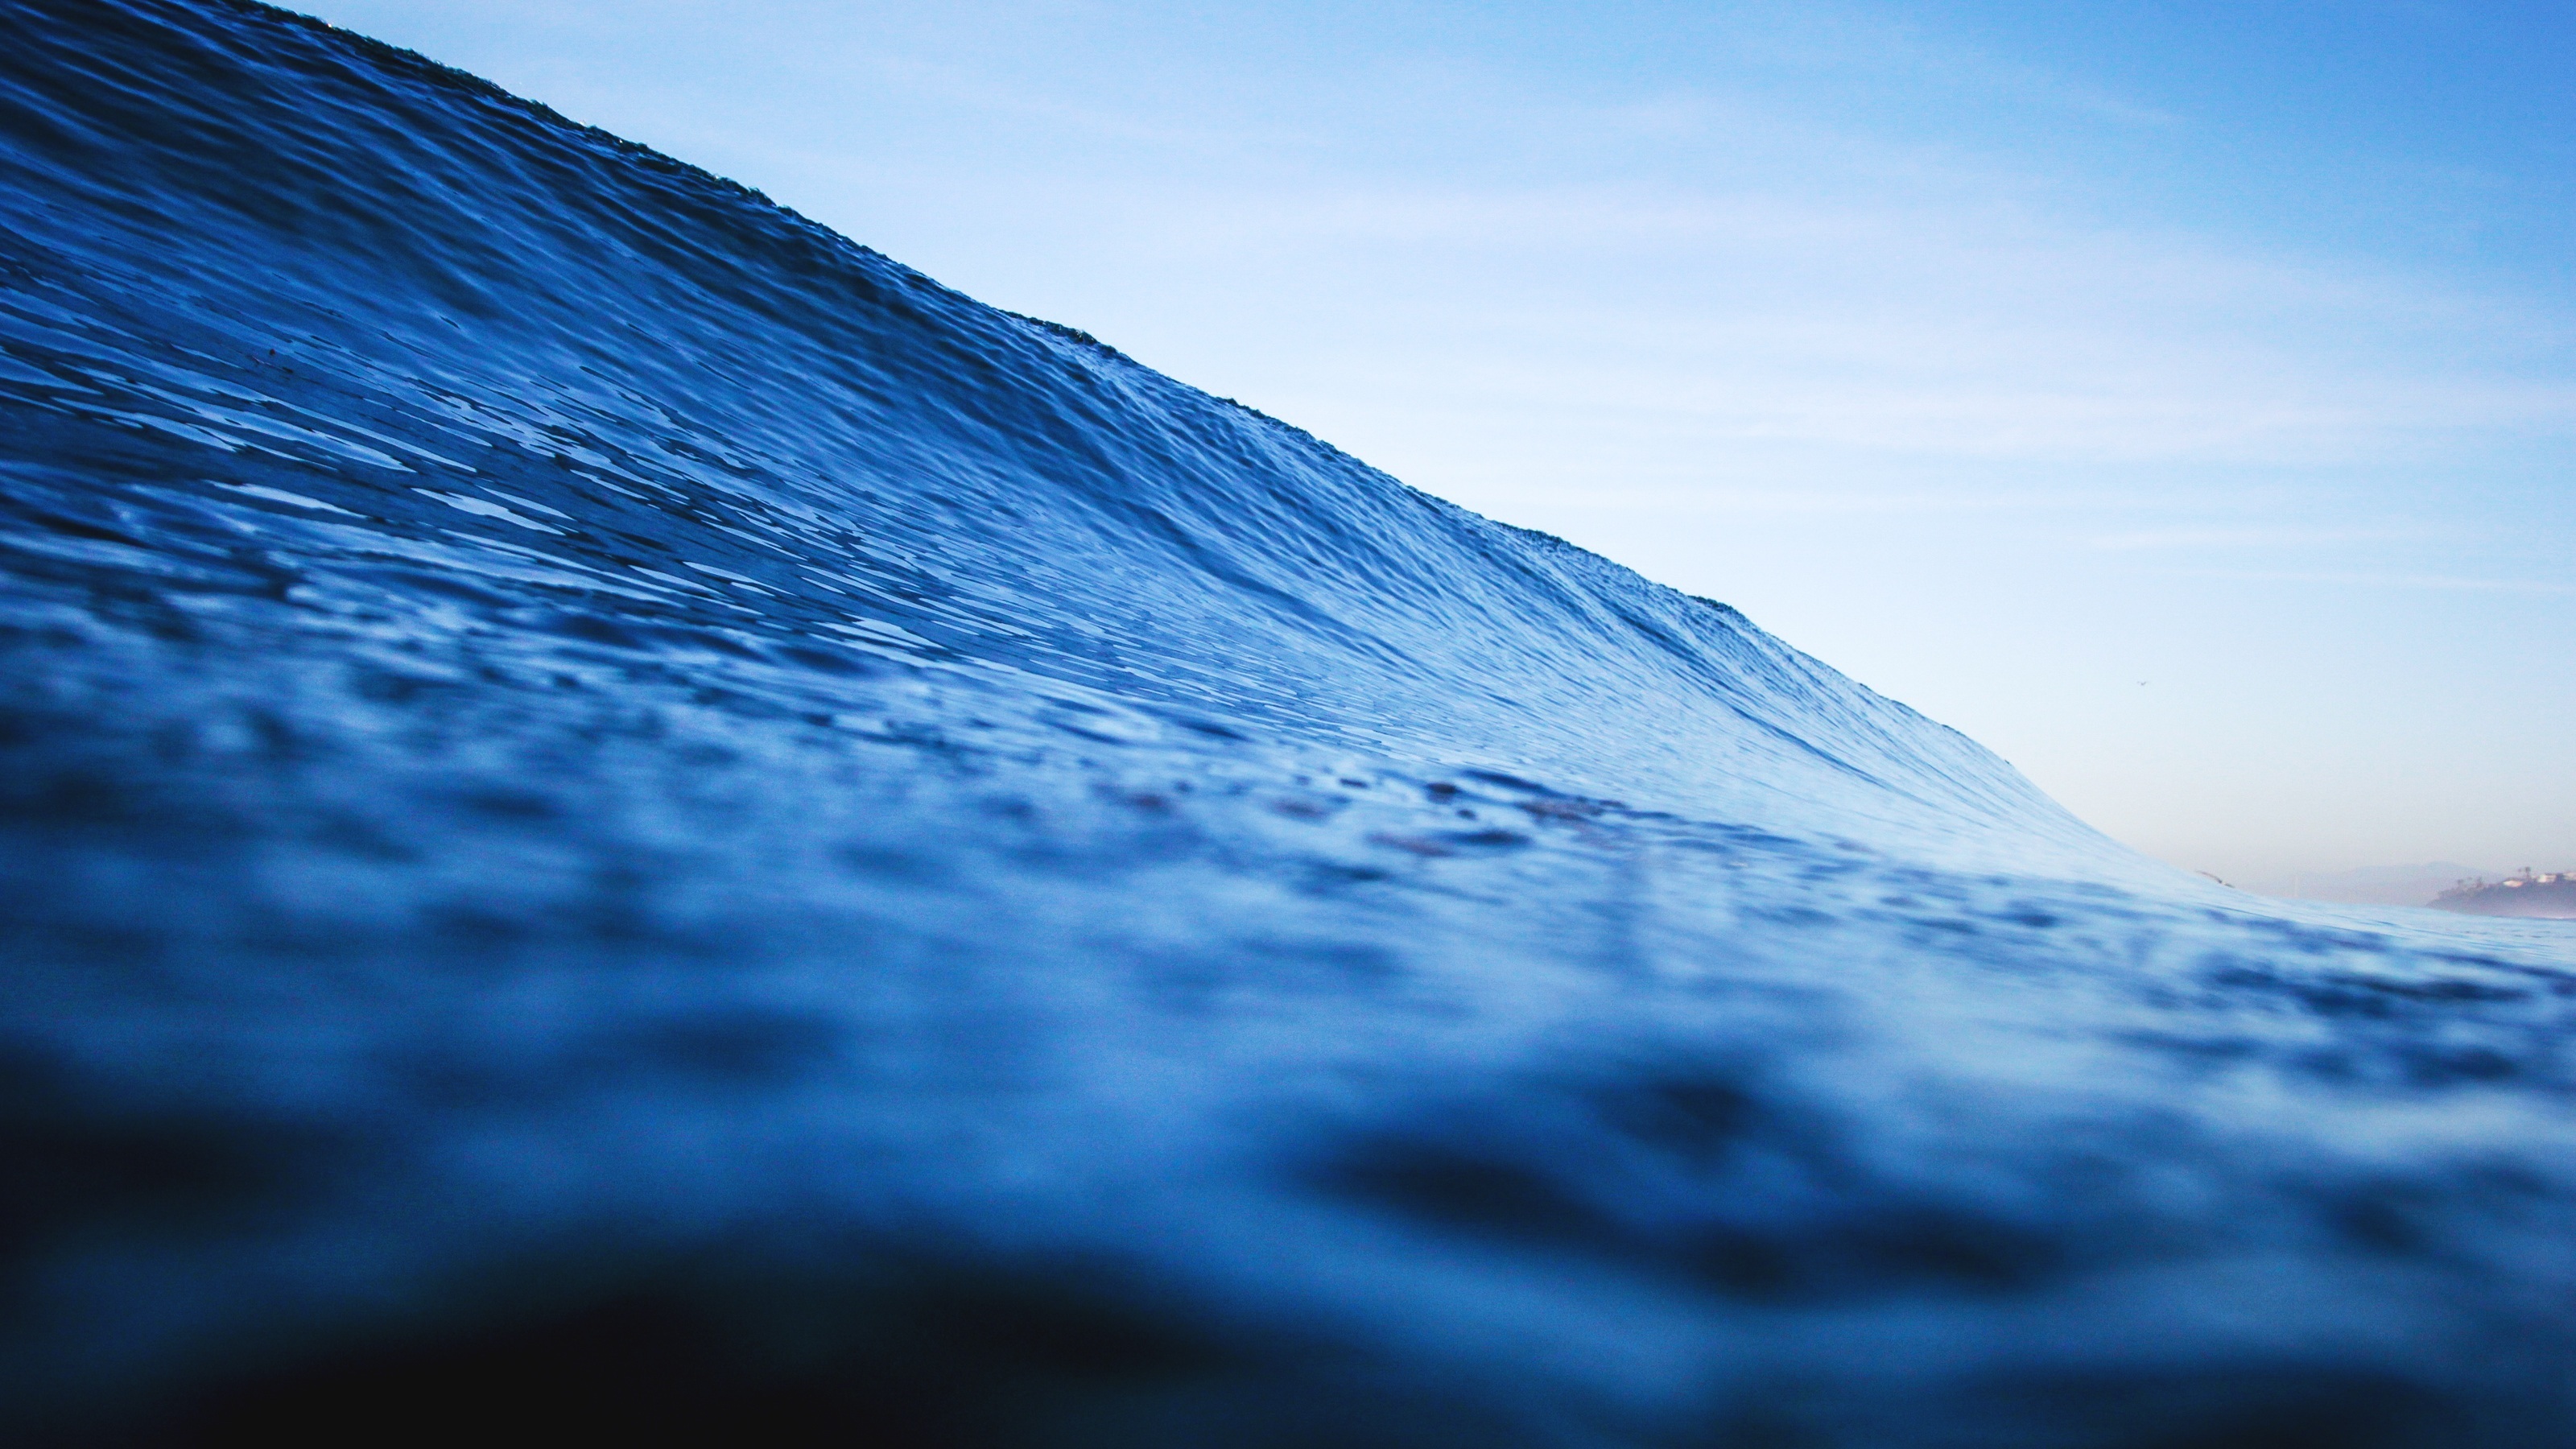
sea, coast, water, nature, ocean, horizon, mountain, snow, winter, liquid, cloud, sky, sunlight, morning, wave, dawn, motion, ice, surf, reflection, weather, fresh, blue, arctic, ocean wave, power, arctic ocean, atmospheric phenomenon, computer wallpaper, wind wave